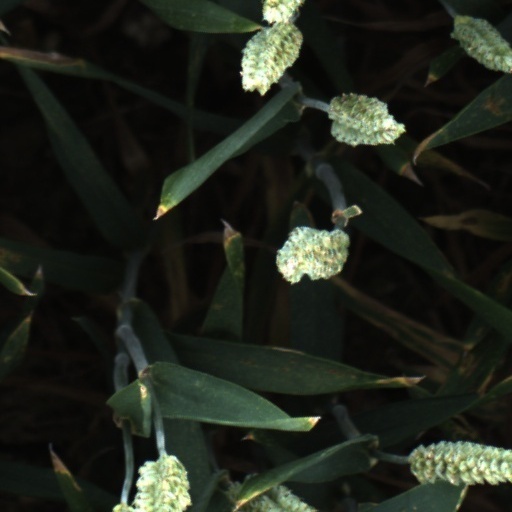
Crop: wheat